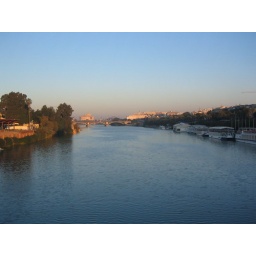
The river under blue skies